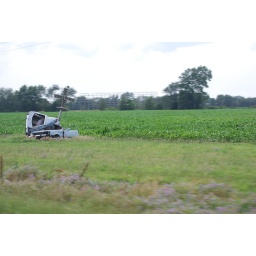
car wrapped around pole in Missouri.